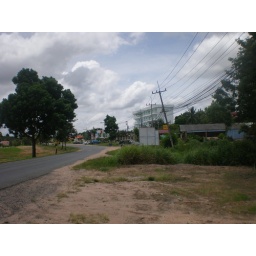
home being the first red roof - in the foregound my local bar and the Magnolia hotel